Seven News

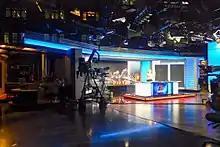
From late 2004 to 2023, most national bulletins and "Seven News Sydney" had been presented from studios in Martin Place

"Seven News" — previously known as "ATVN News", "Channel Seven News", "Seven Eyewitness News", "Seven National News" and "Seven Nightly News" — is one of Australia's longest-running television news services, founded in 1958, along with "Nine News" on the rival Nine Network.